Hiroshima Castle

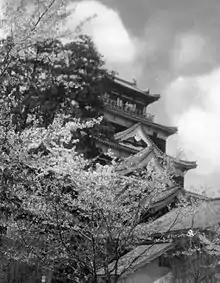
The "tenshu" prior to its destruction in 1945.

', sometimes called ', is a castle in Hiroshima, Japan that was the residence of the "daimyō" (feudal lord) of the Hiroshima Domain. The castle was originally constructed in the 1590s, but was largely destroyed by the atomic bombing on August 6, 1945. The main keep was rebuilt in 1958, a replica of the original that now serves as a museum of Hiroshima's history before the Second World War, and other castle buildings have been reconstructed since.